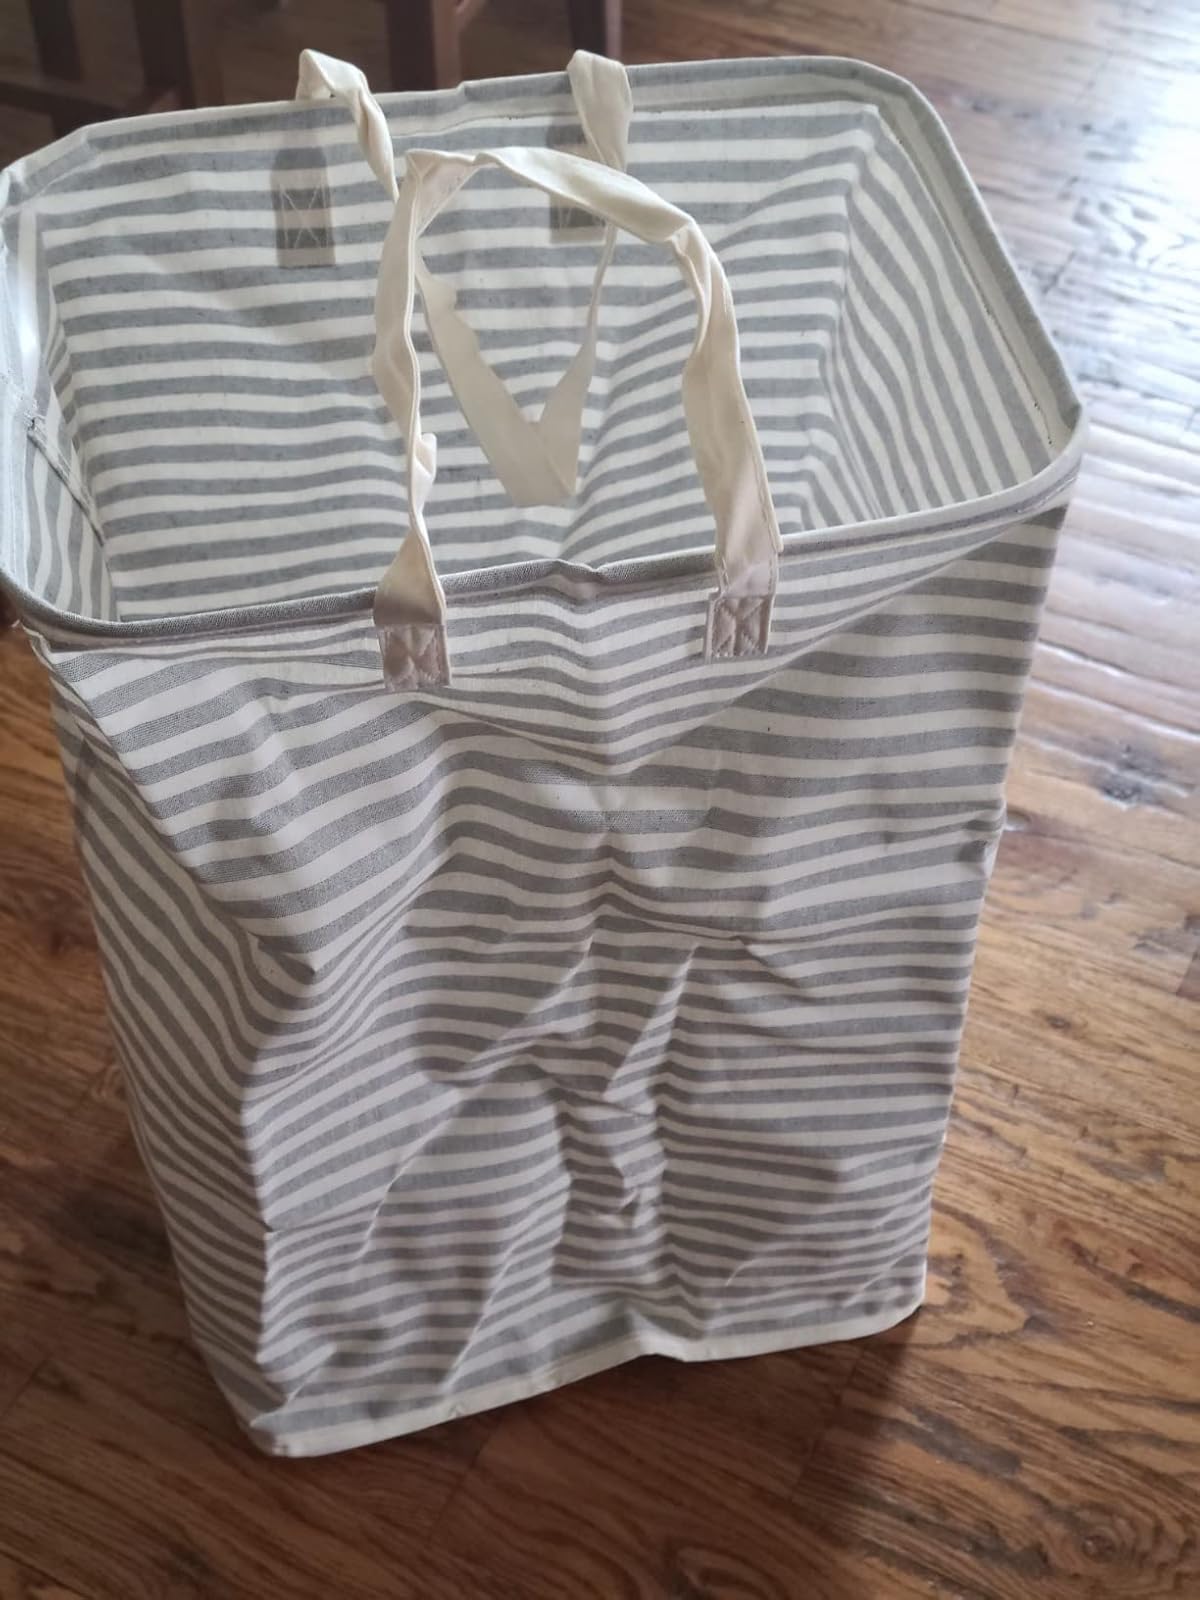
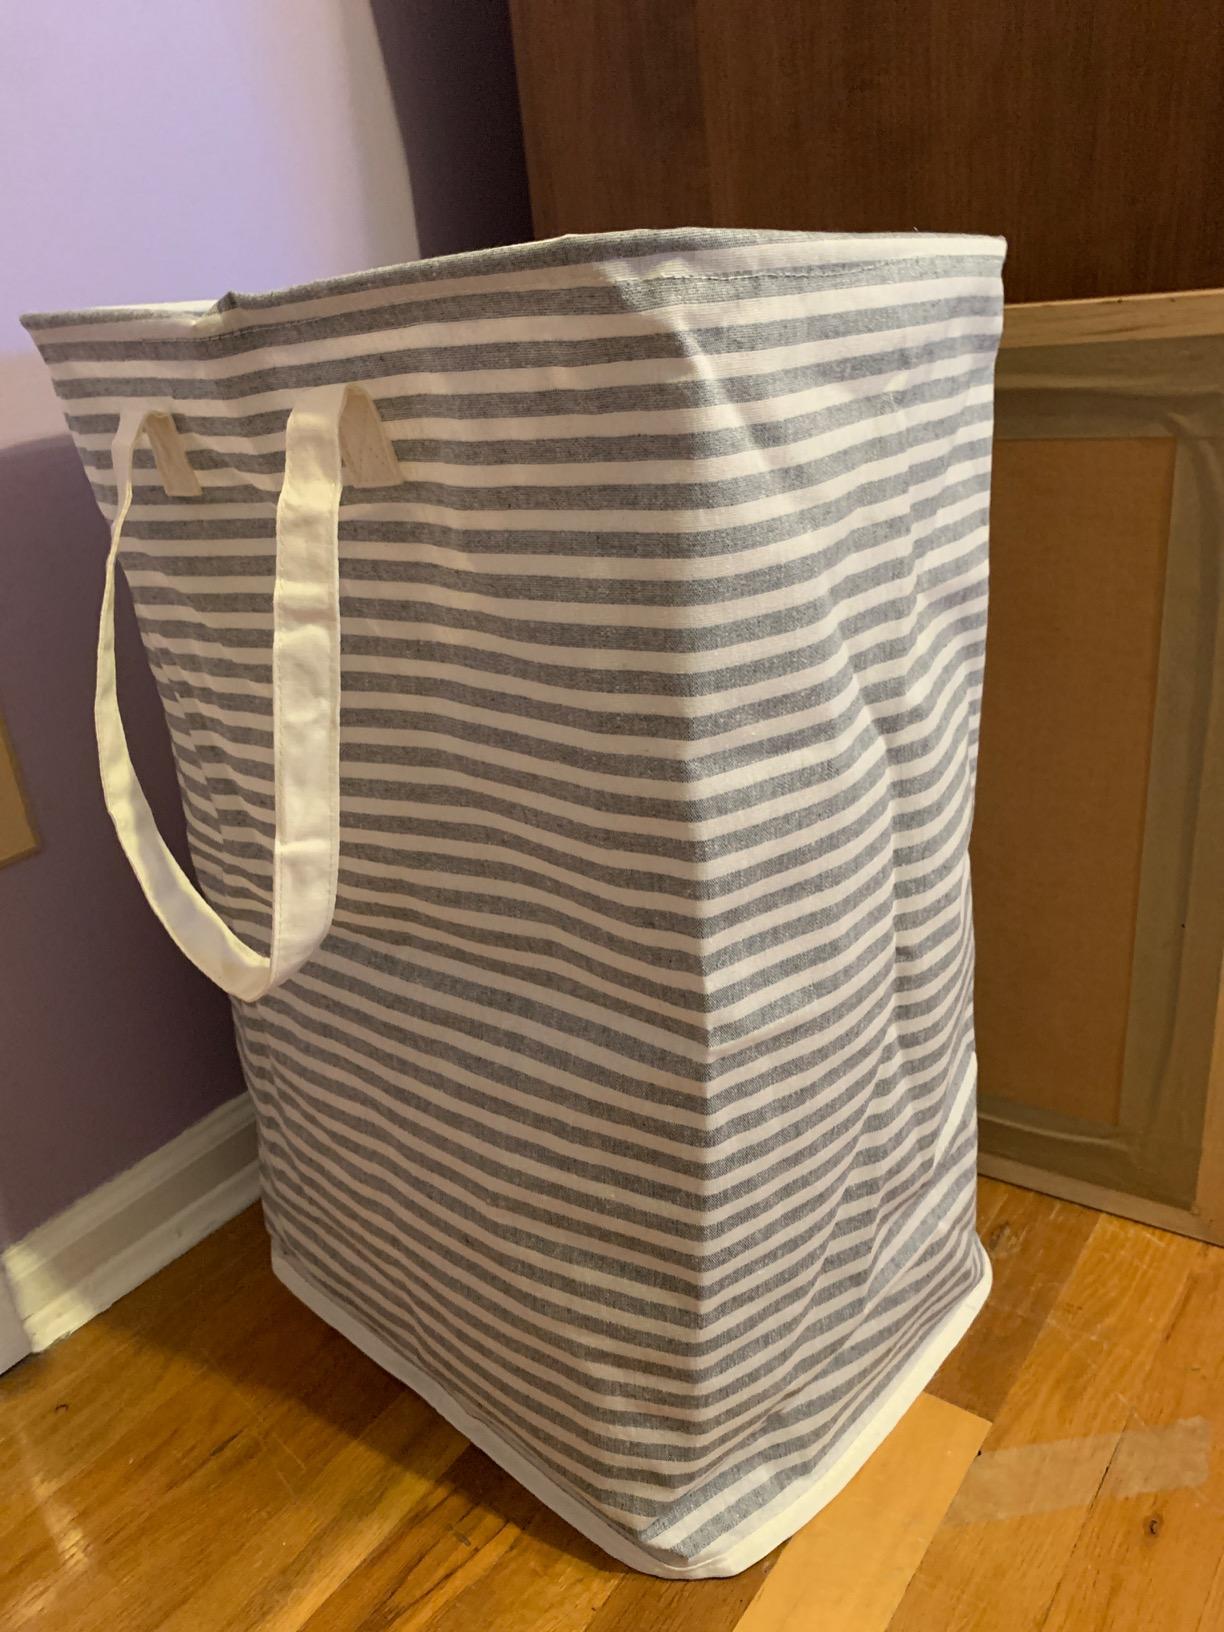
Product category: items_hamper
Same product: yes